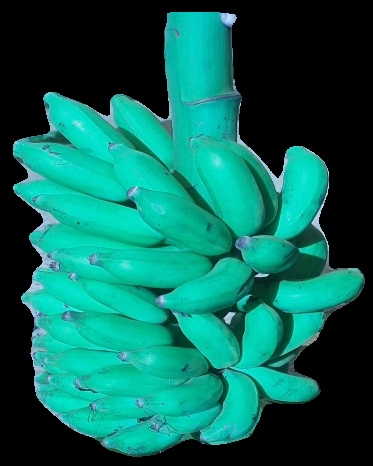
Variety: elakki-bale
Grade: grade3